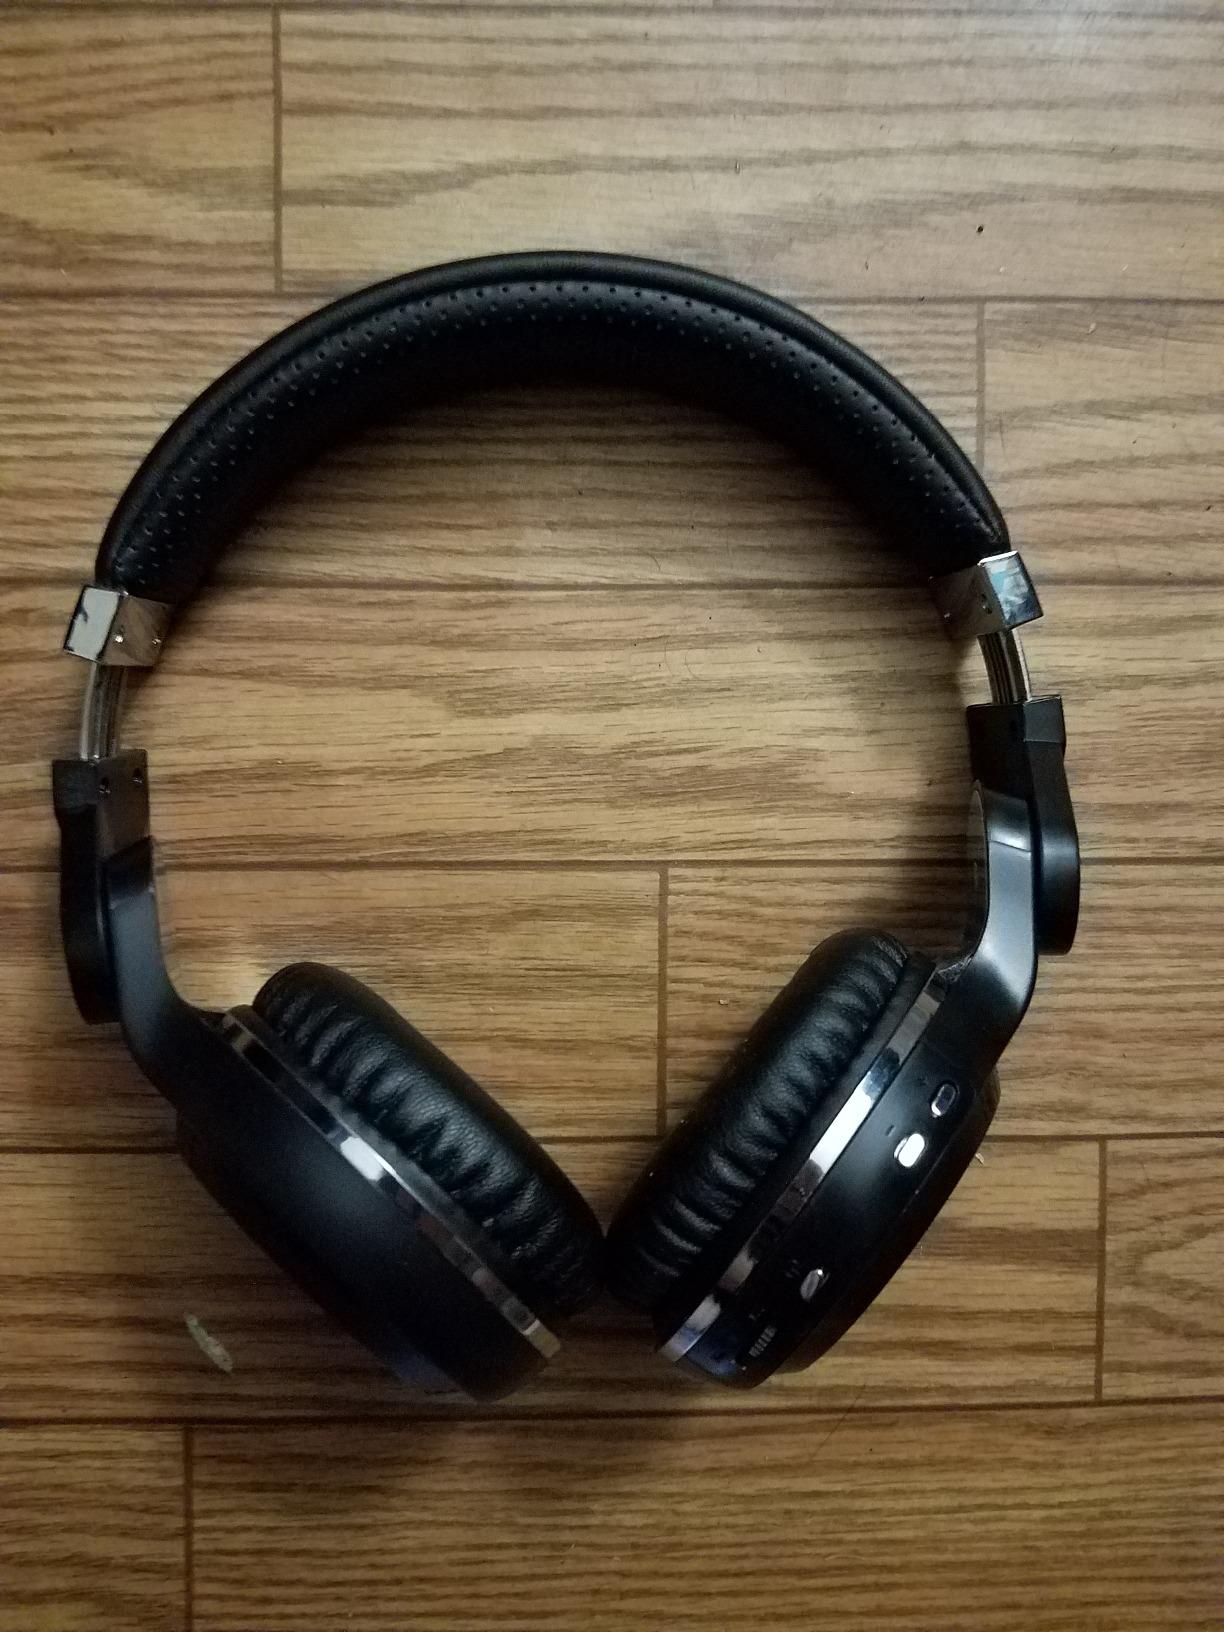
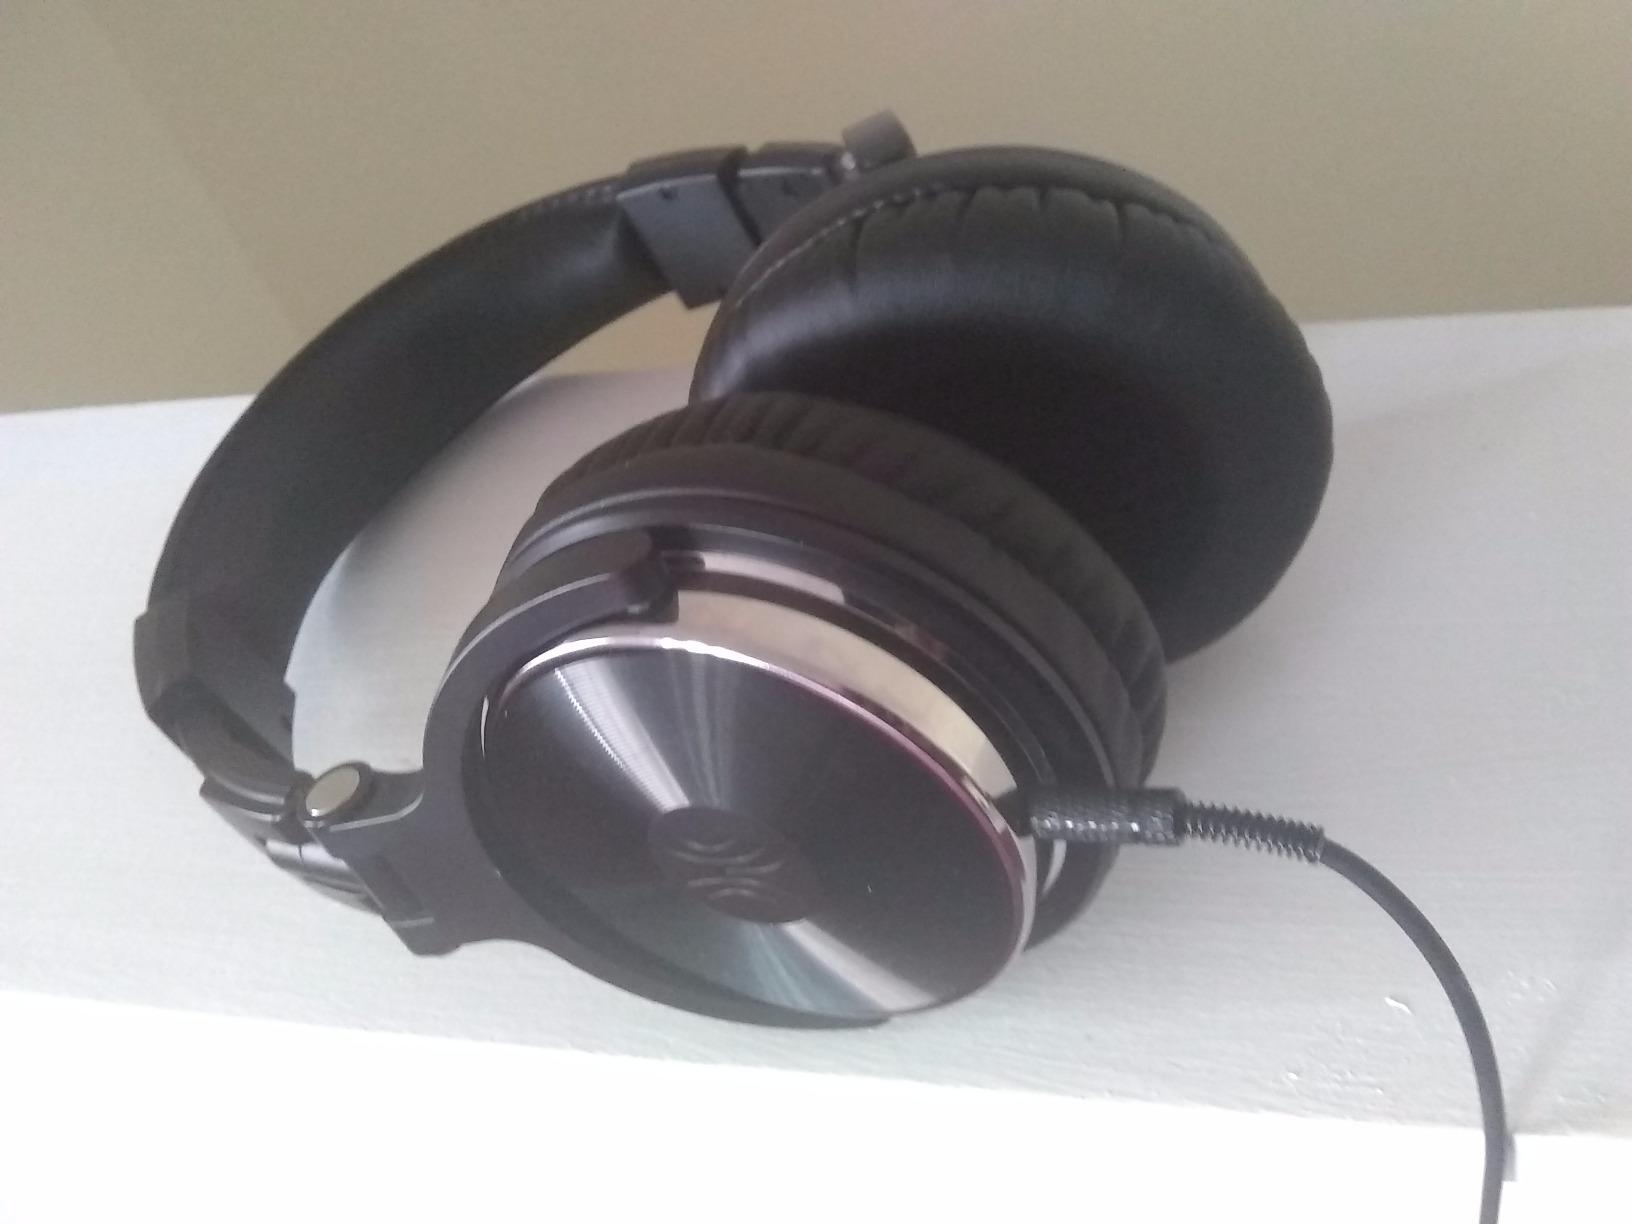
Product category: headphones
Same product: no